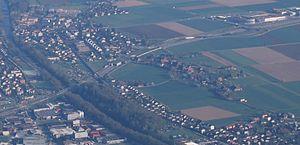
Rüdtligen-Alchenflüh est une commune suisse du canton de Berne, située dans l'arrondissement administratif de l'Emmental.